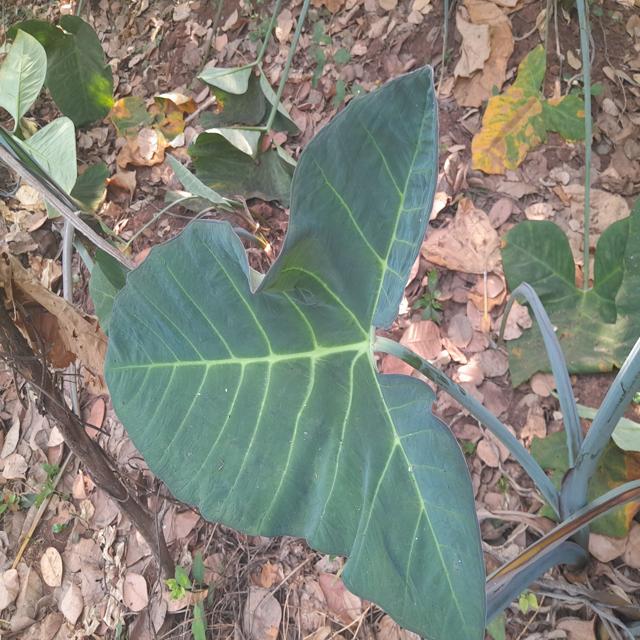
Label: Healthy